Geography of Montana

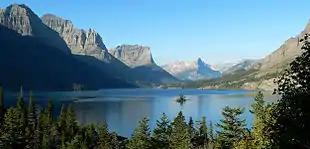
Saint Mary Lake in Glacier National Park

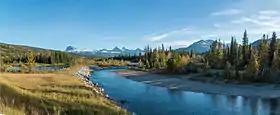
Belly River in Waterton Lakes National Park

Between many mountain ranges are several rich river valleys. The Big Hole Valley, Bitterroot Valley, Gallatin Valley, Flathead Valley, and Paradise Valley have extensive agricultural resources and multiple opportunities for tourism and recreation.